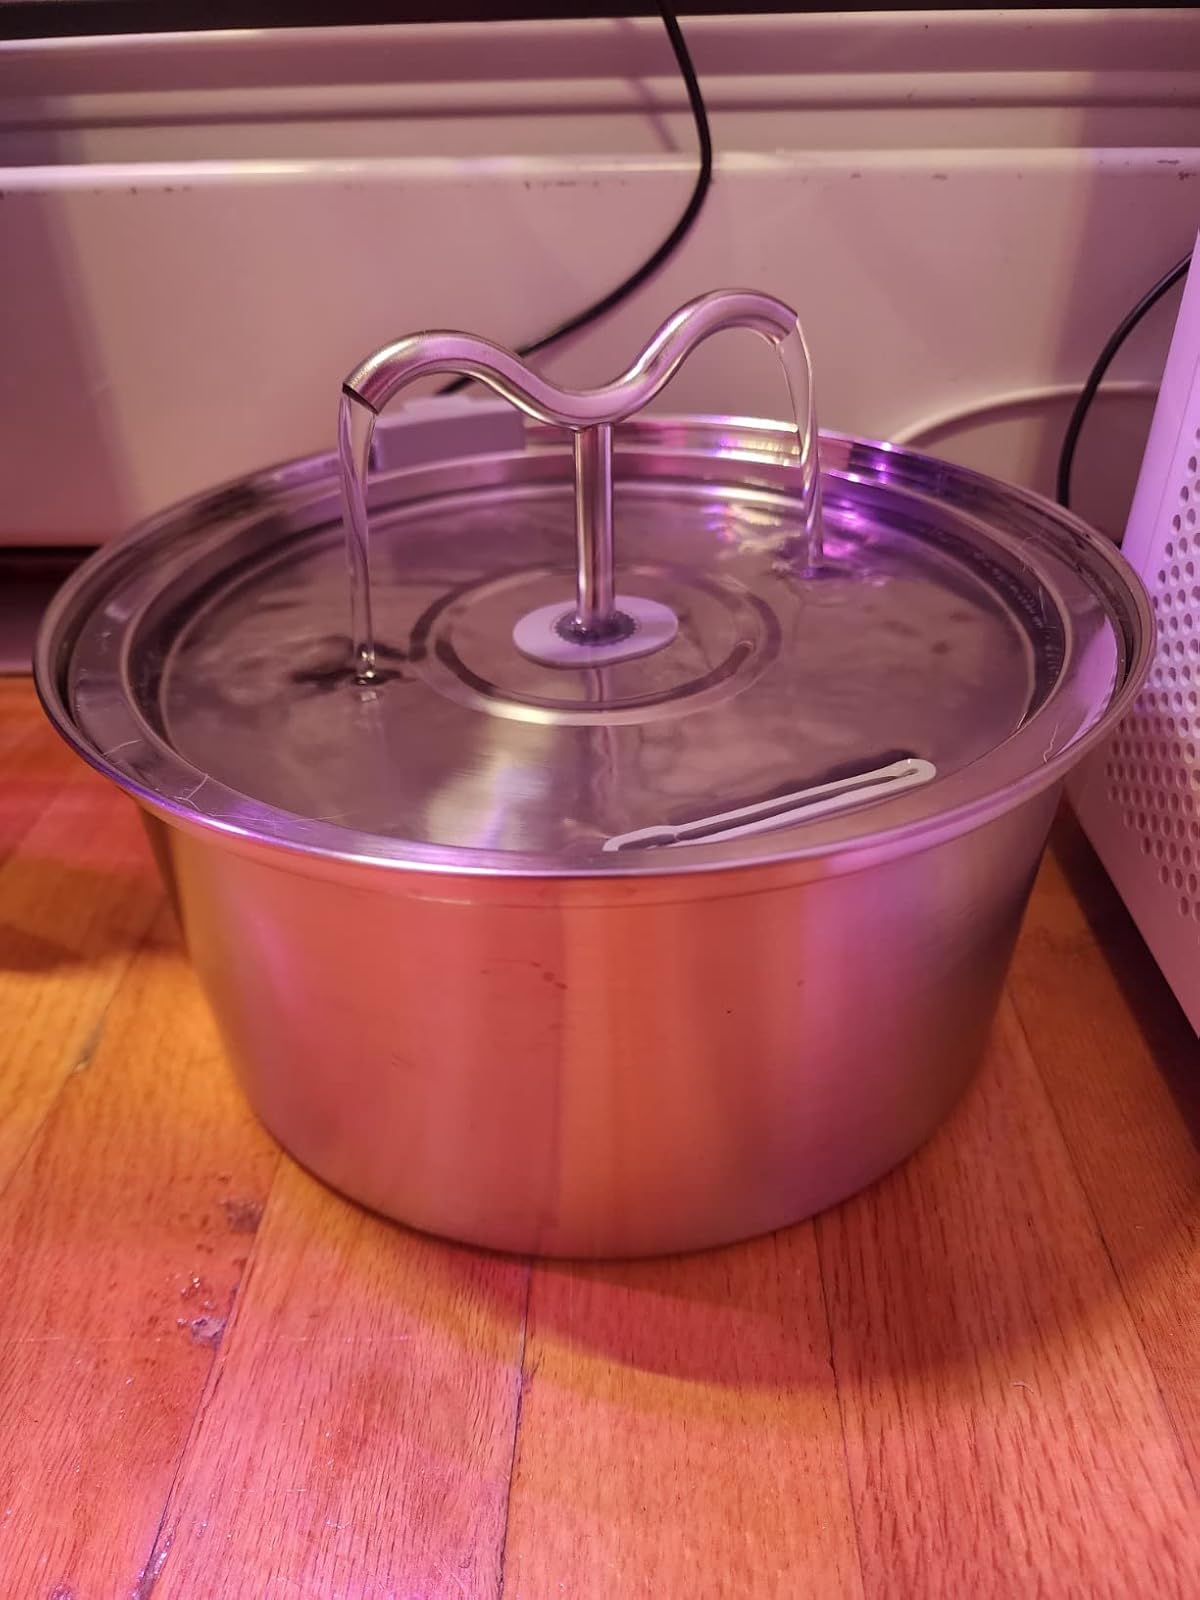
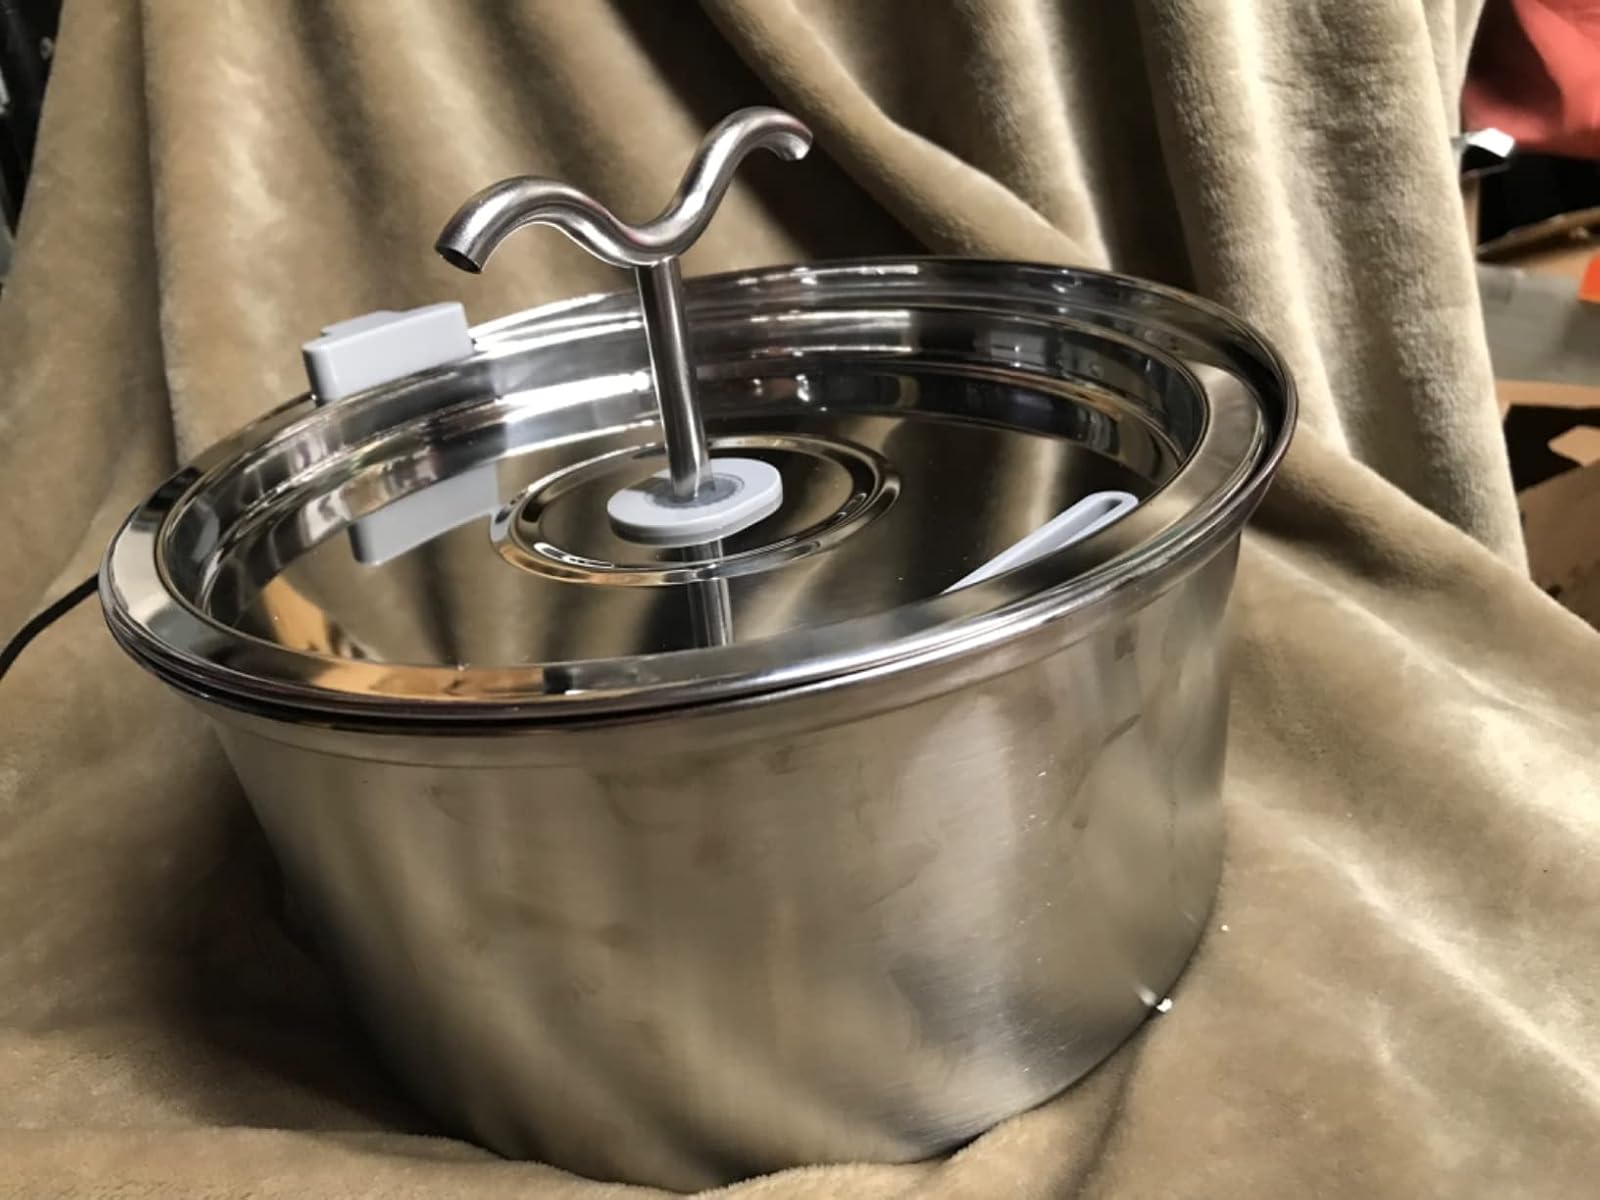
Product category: items_bowl
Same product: yes